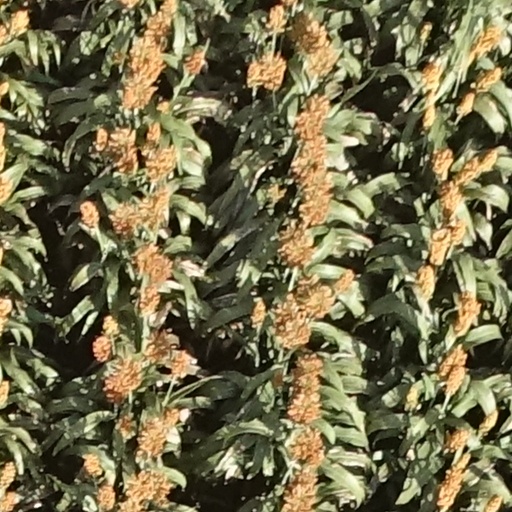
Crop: sorghum